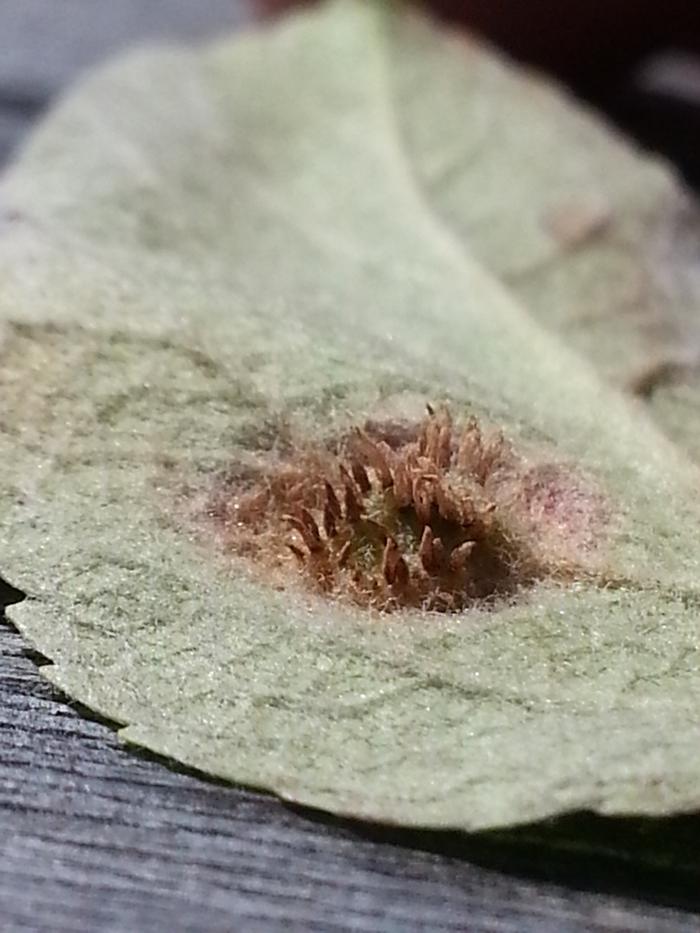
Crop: apple
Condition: rust